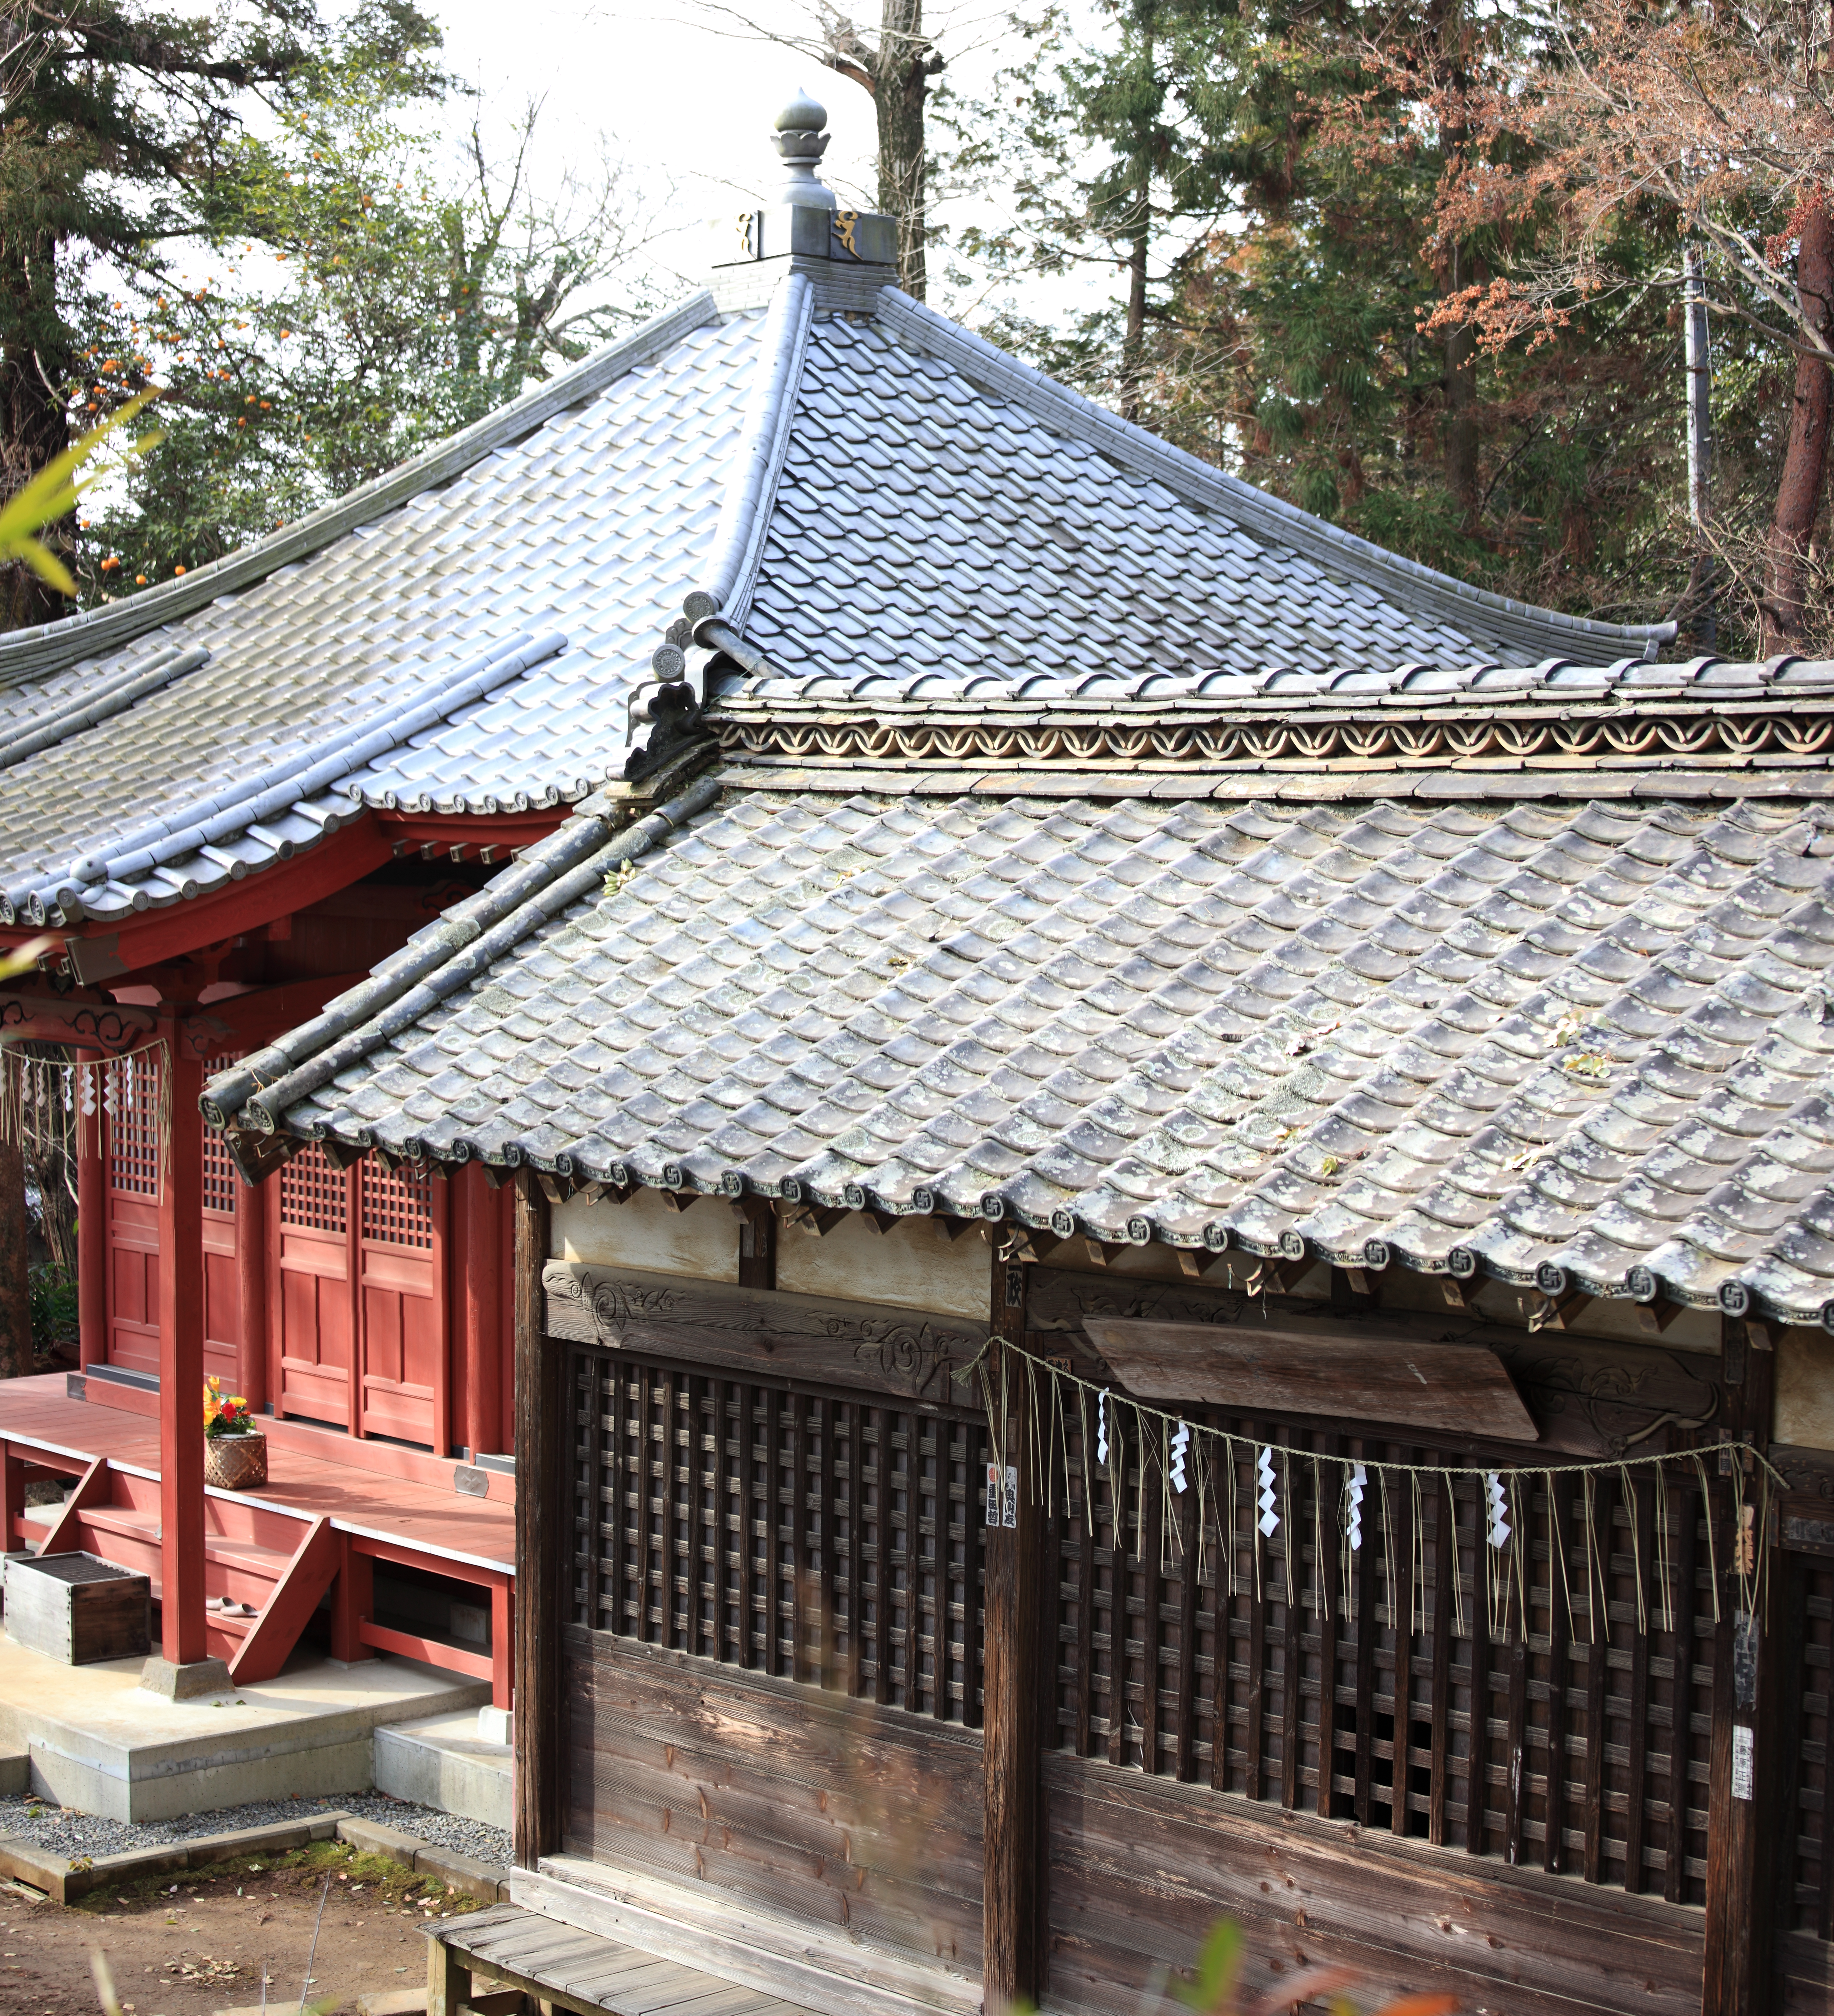
house, roof, building, home, panorama, high, cottage, facade, property, place of worship, temple, shrine, photomerge, 5d, hires, estate, markii, pano, hi, res, resolution, stitch, saitama, hikigun, anrakuji, yoshimi, shinto shrine, outdoor structure